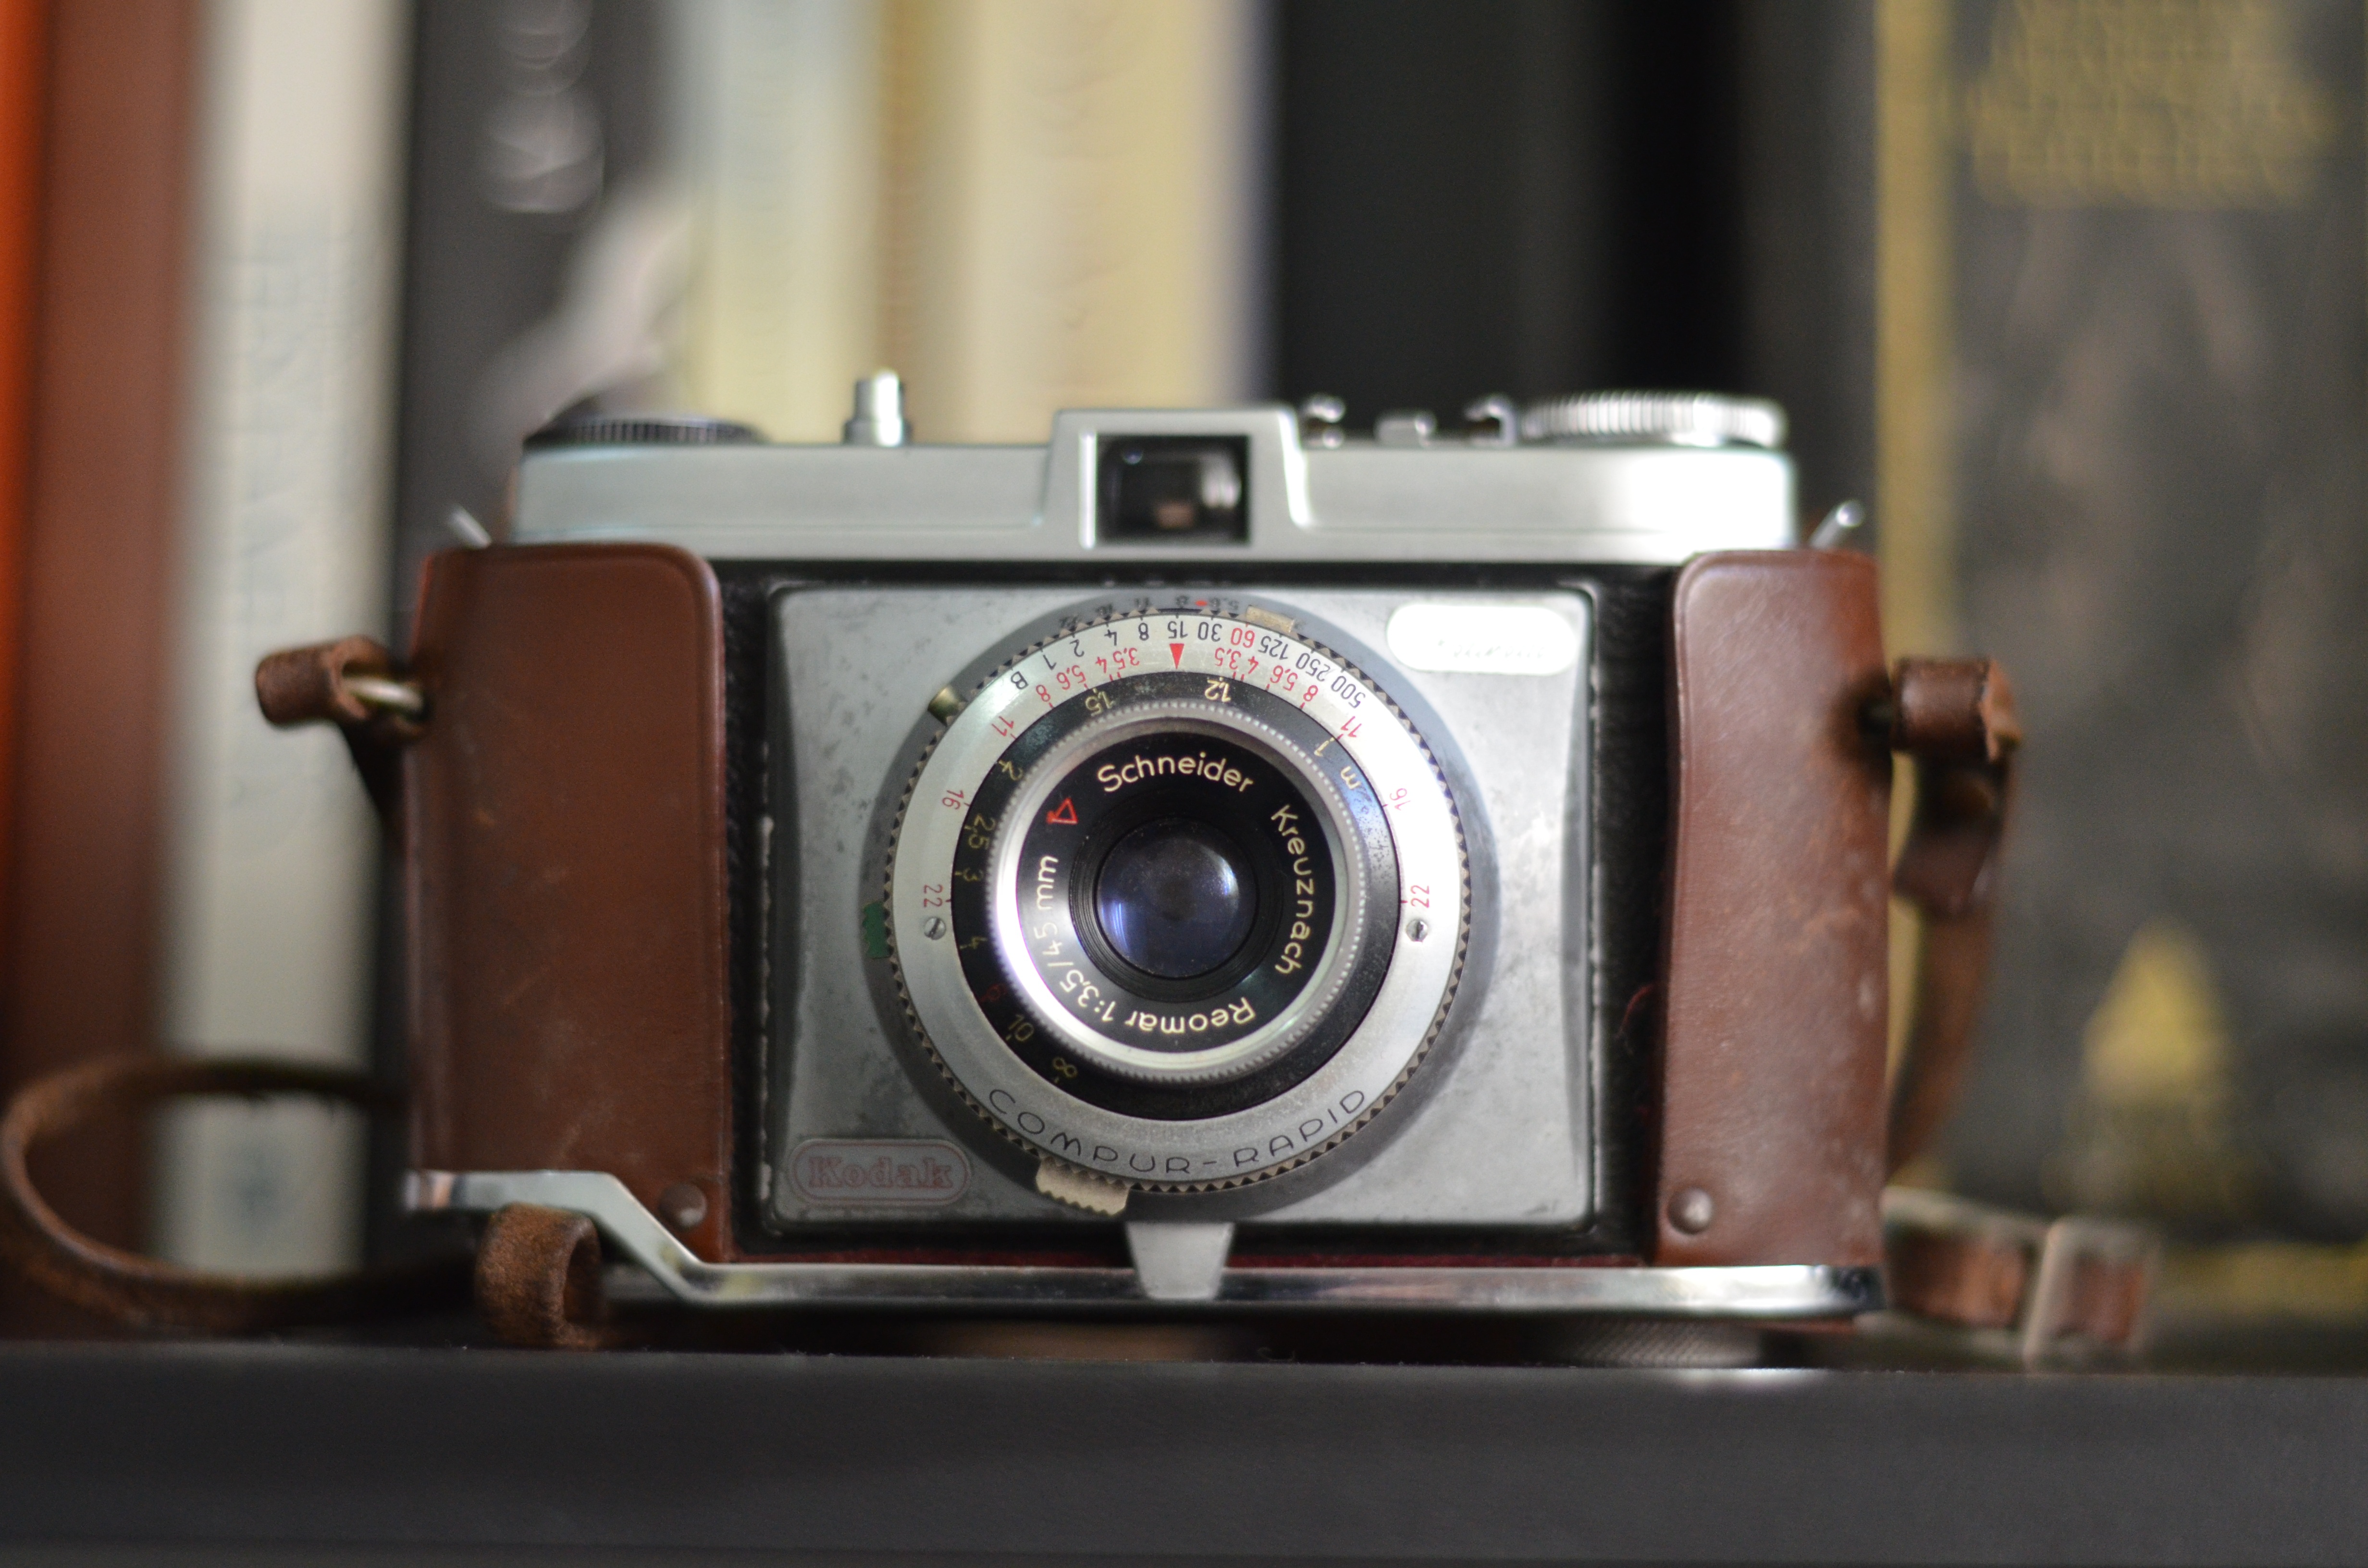
camera, photography, vintage, photo, analog, lens, old camera, reflex camera, digital camera, kodak, photographic, digital slr, single lens reflex camera, cameras optics, mirrorless interchangeable lens camera, technical photos, 60 years